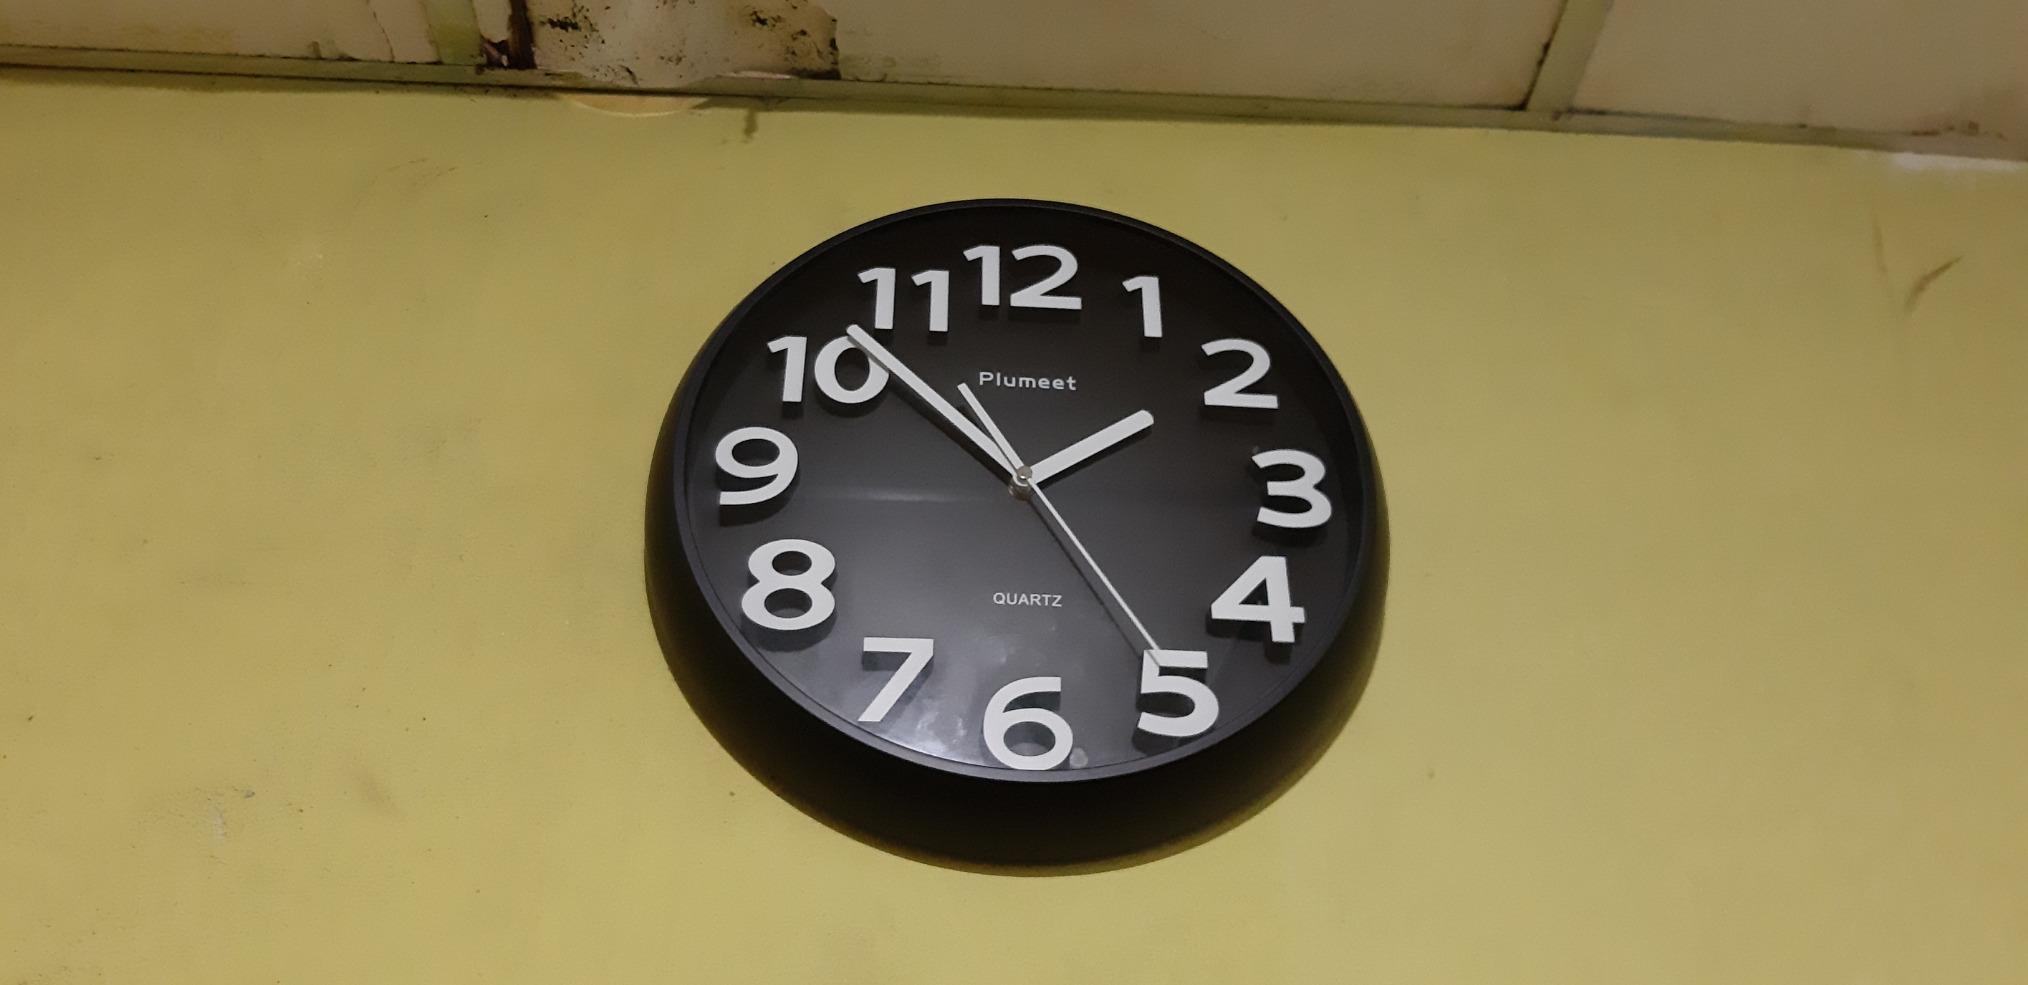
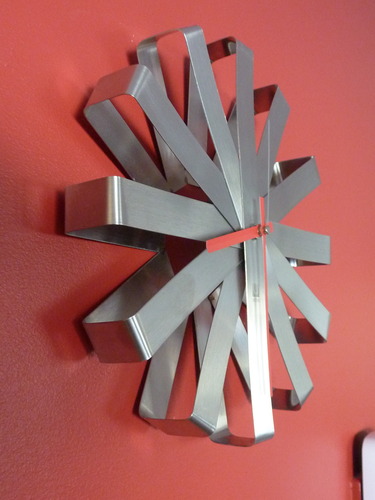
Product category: clock
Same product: no